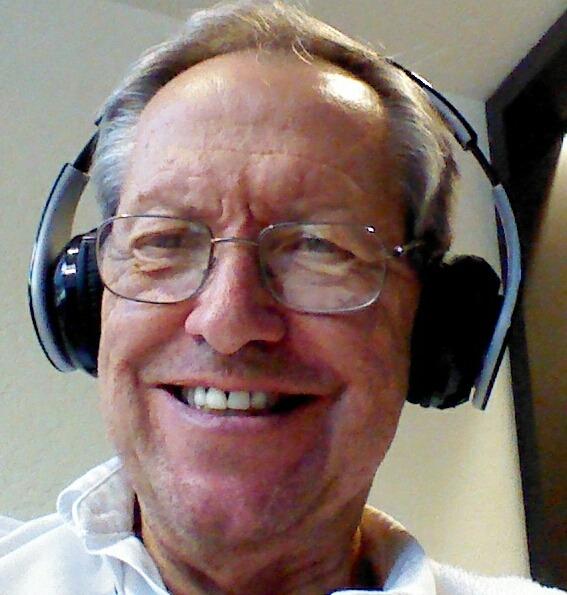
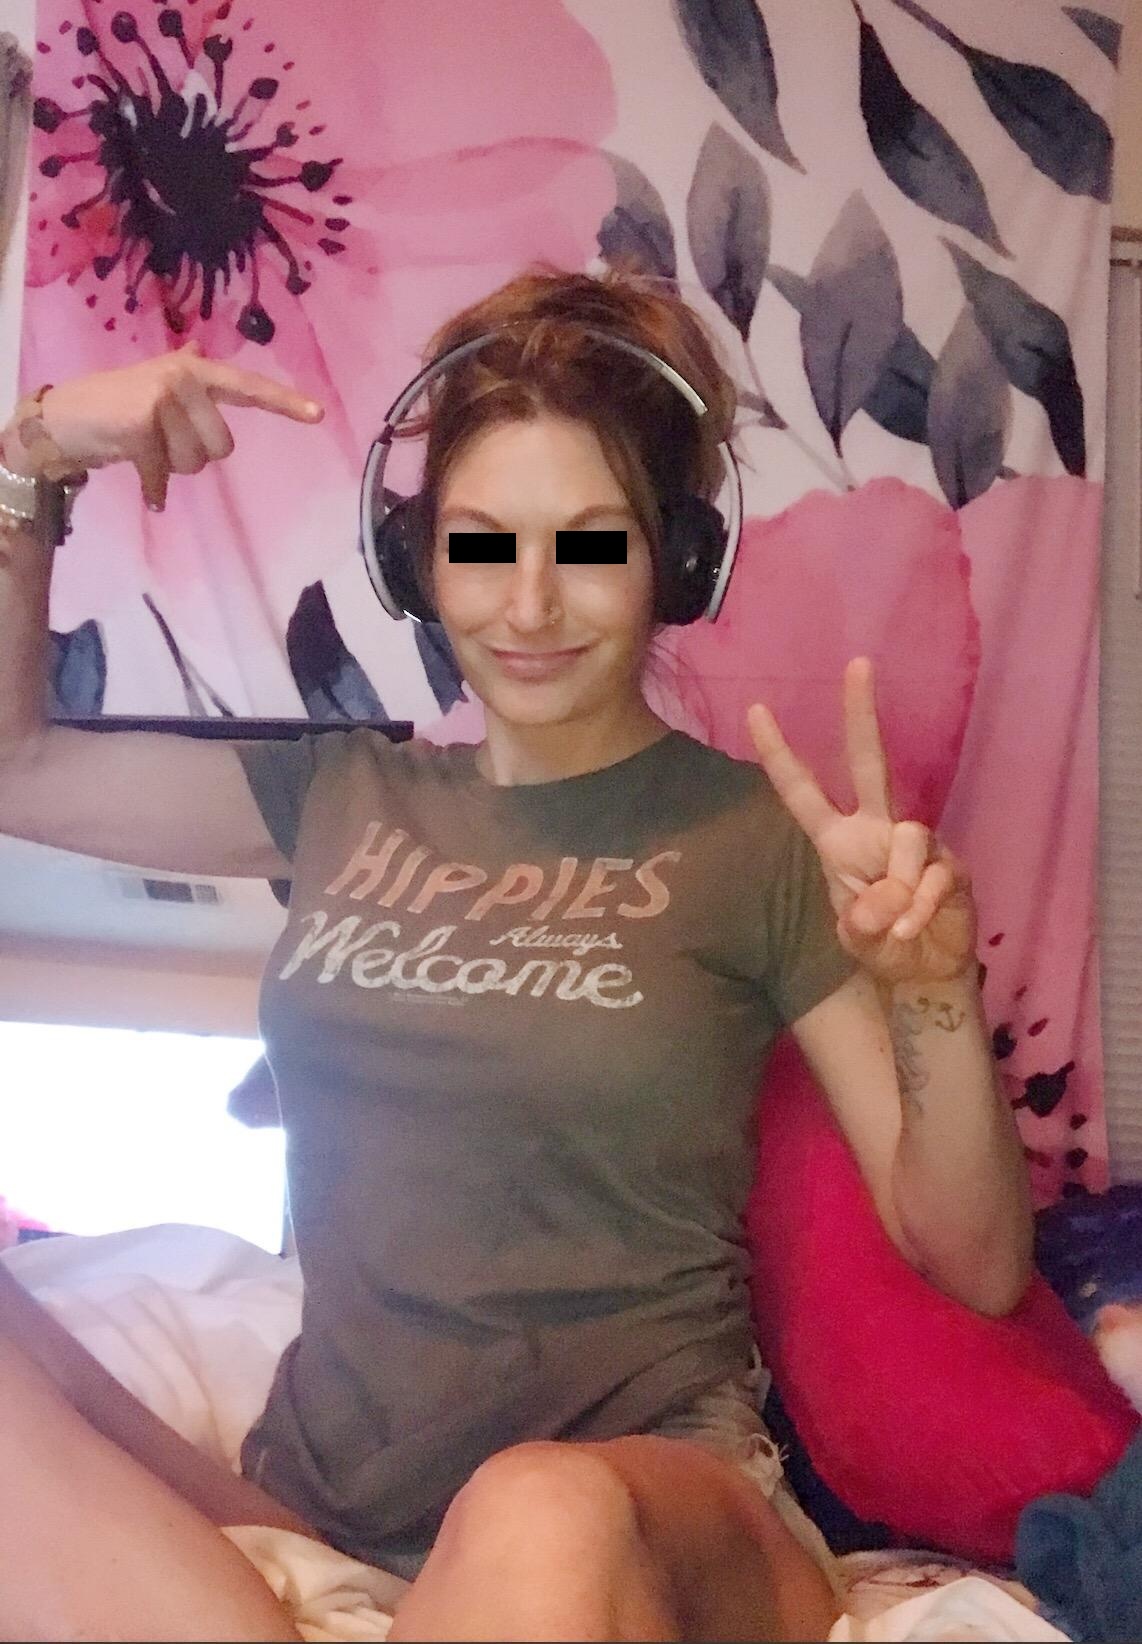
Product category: headphones
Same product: yes